Tent map

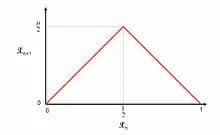
Graph of tent map function

In mathematics, the tent map with parameter μ is the real-valued function "f" defined by